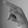
ASL letter: P